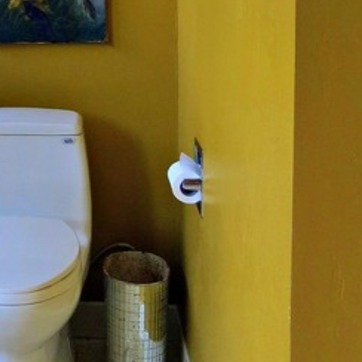
Material: paper